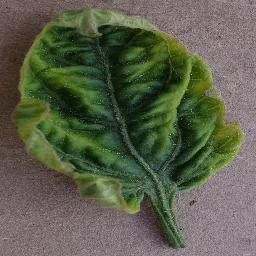
Label: Tomato___Tomato_Yellow_Leaf_Curl_Virus